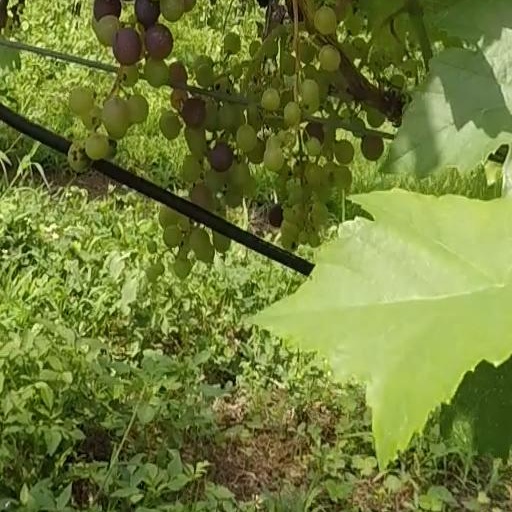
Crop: grape